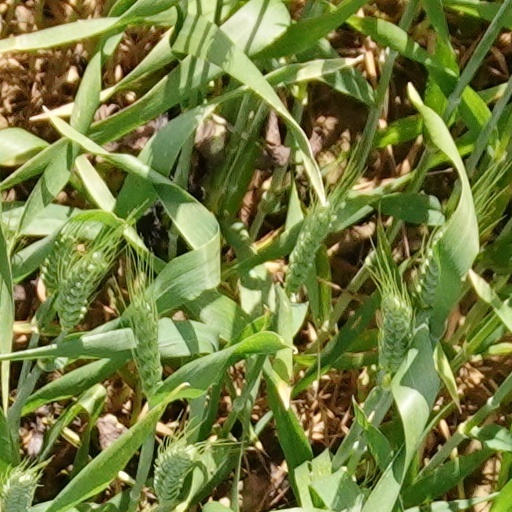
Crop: wheat